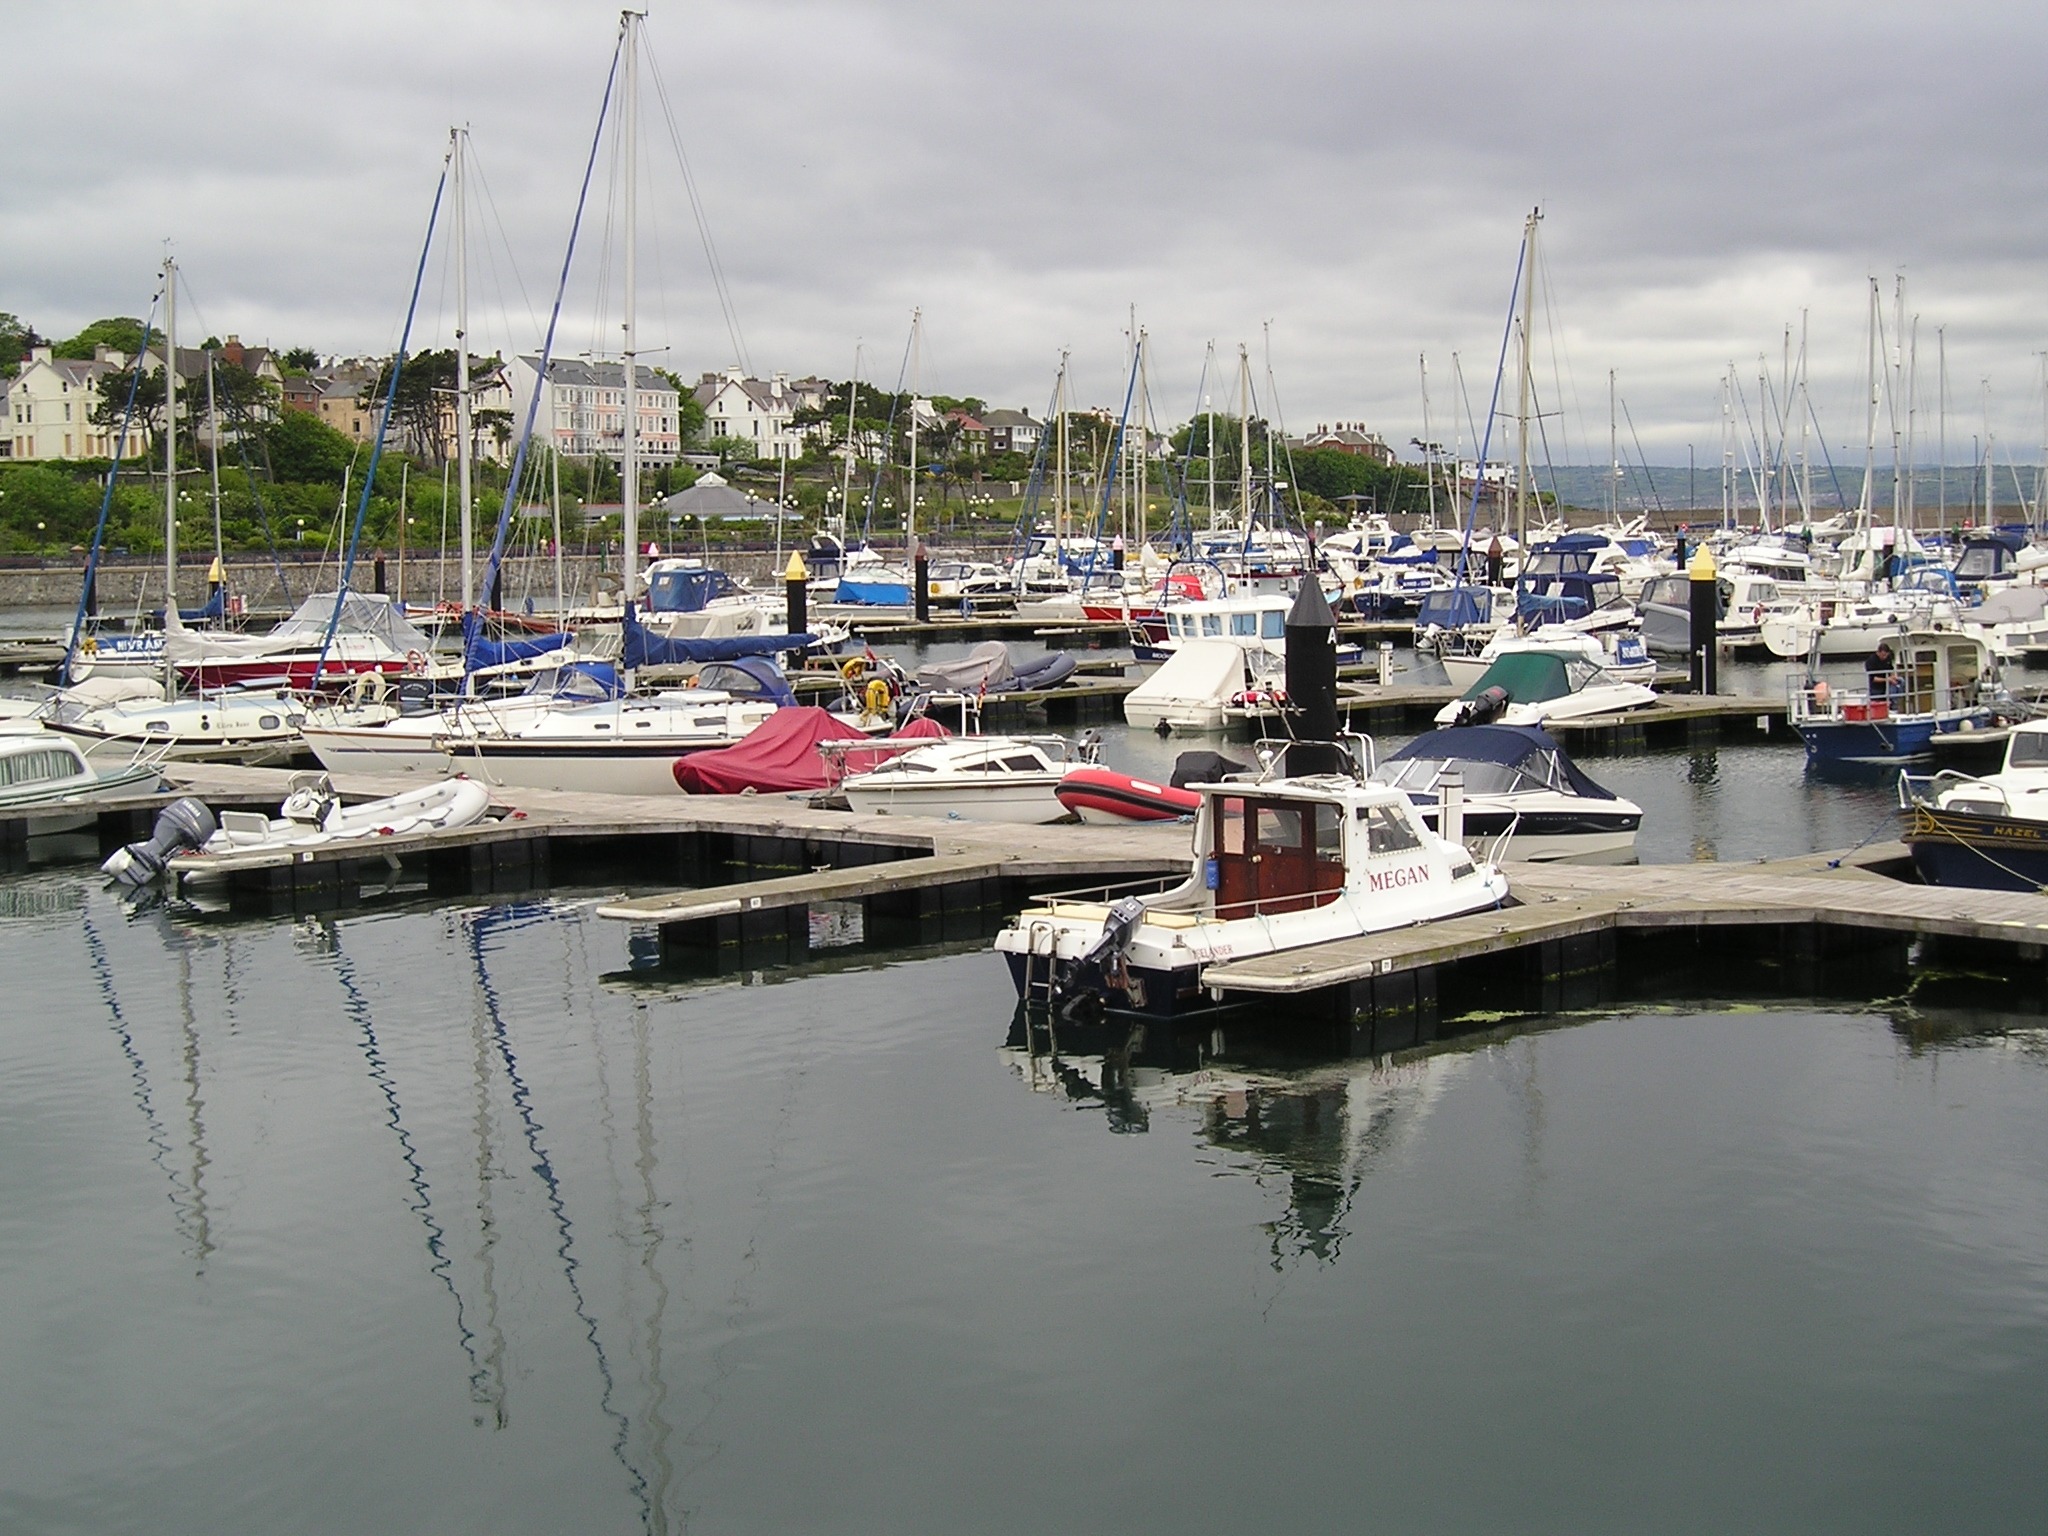
sea, coast, water, dock, boat, reflection, vessel, vehicle, fishing, sailing, bay, harbor, harbour, marina, port, tourism, waterway, docks, nautical, boating, infrastructure, boats, ireland, masts, watercraft, yachts, bangor, fishing port